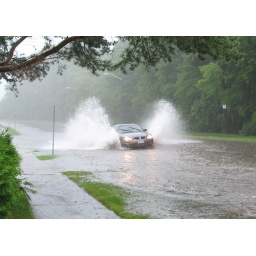
Flooded street in front of house